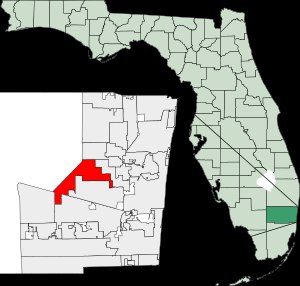
Sunrise
Sunrise
Sunrise er en by i Broward County, Florida. Byen hed oprindeligt Sunrise Gulf Village. Per 2004 er indbyggertallet 90.227 ifølge United States Census Bureau.